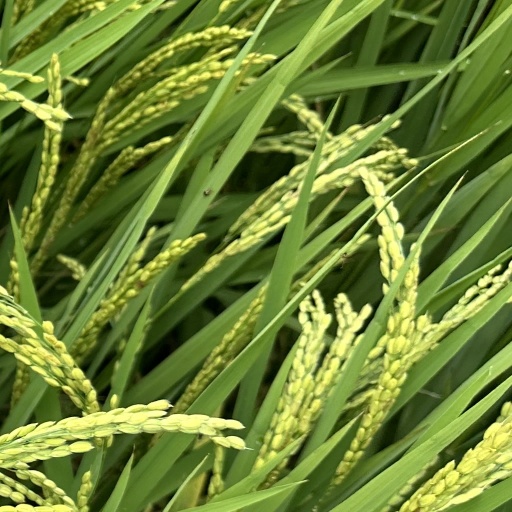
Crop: rice